Christine Couzens

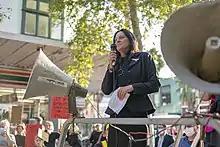
Couzens speaking at the March 4 Justice rally in Geelong. Photo: <a href="https%3A//matthrkac.com.au/">Matt Hrkac

Couzens contested the 2006 state election in the unwinnable fourth position on the Labor ticket in the Legislative Council's Western Victoria Region. She also previously contested Labor preselection for the federal seat of Corangamite for the 2007 election.